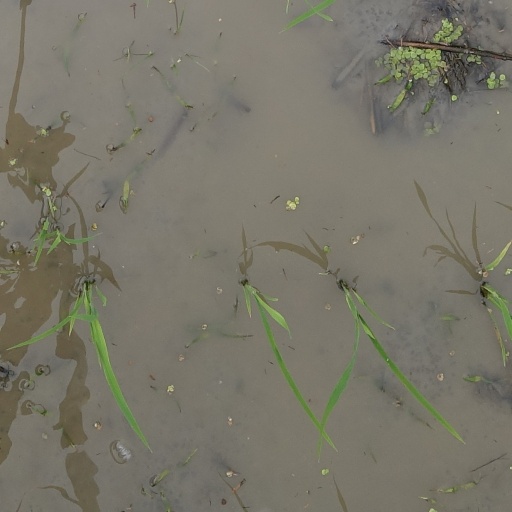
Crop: rice